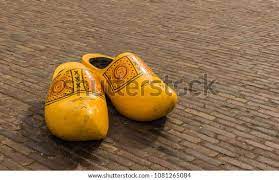
Label: Clog